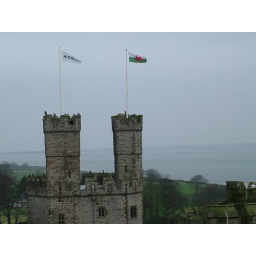
walls. The castle itself was raised in 2 main building phases (1283-92 and 1295-1323) and perfectly designed to enclose